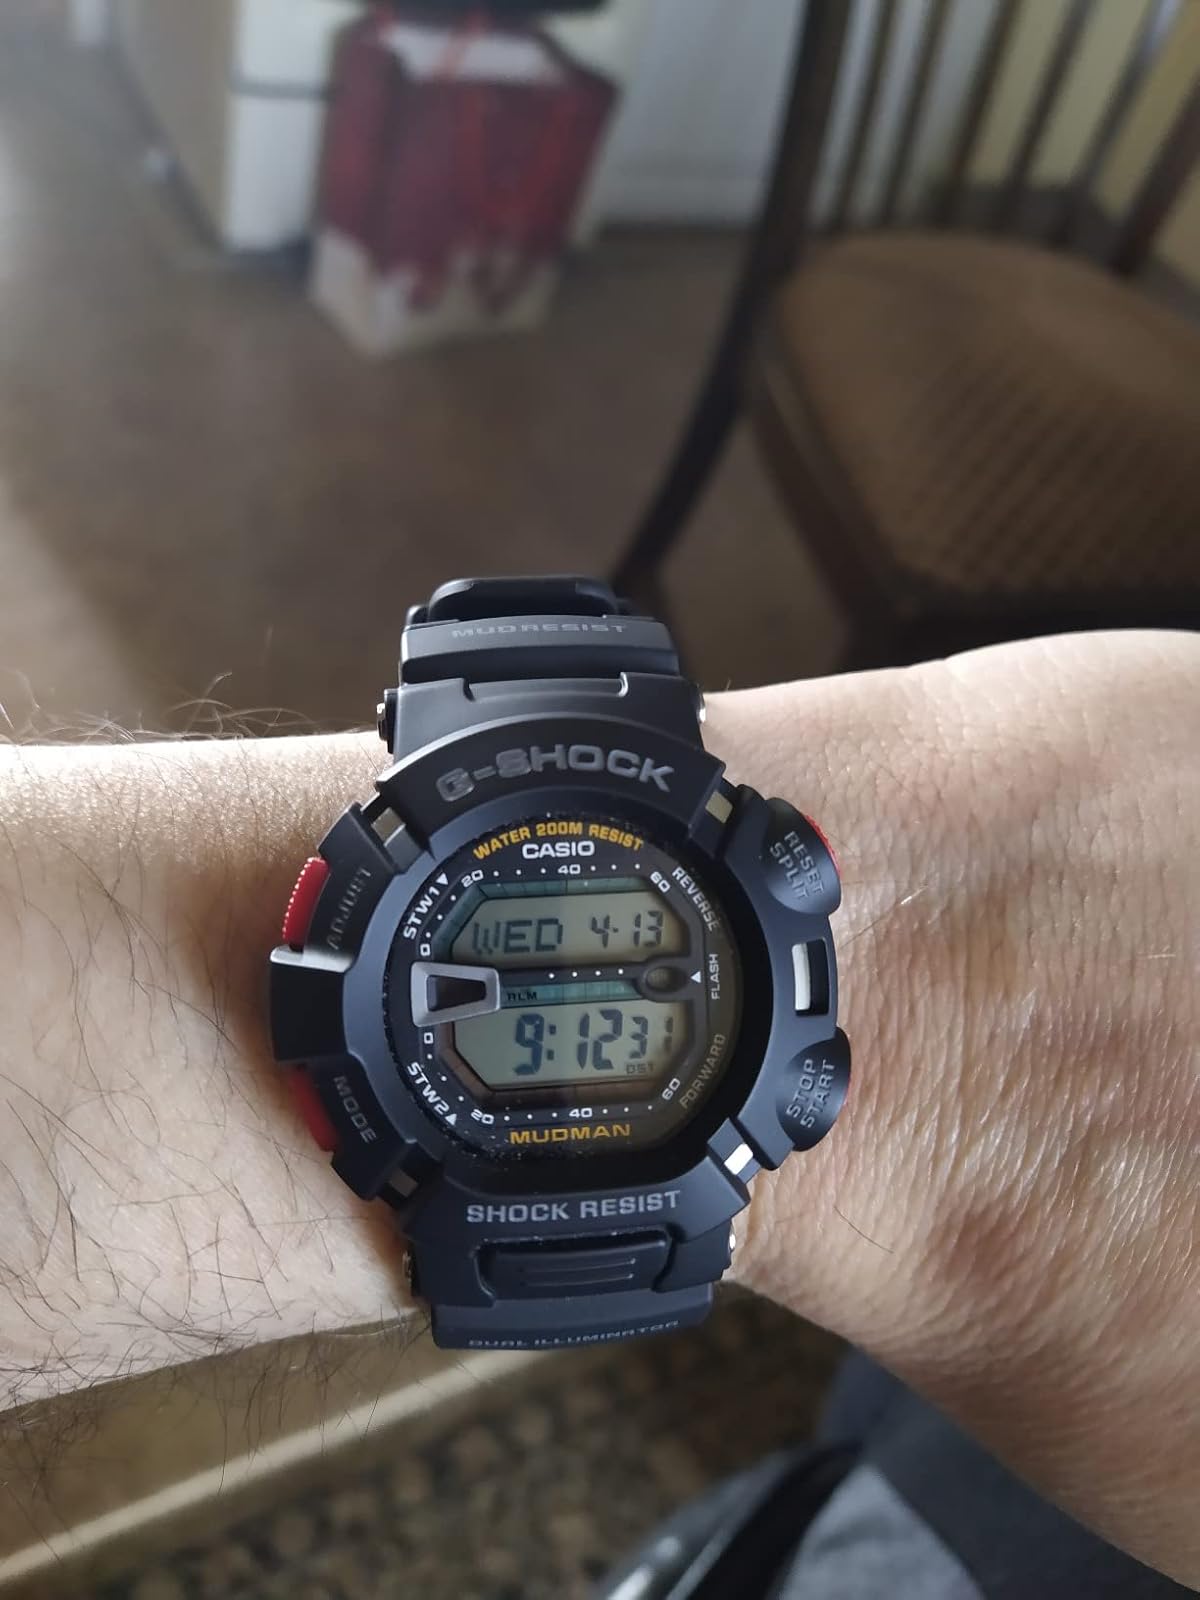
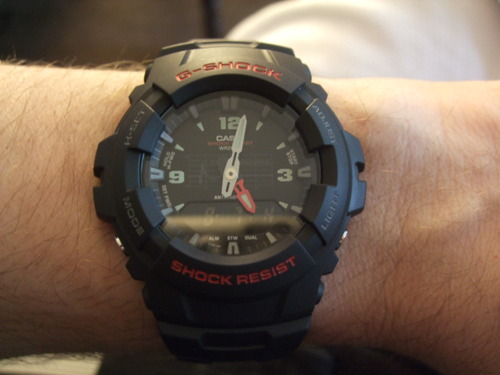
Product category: accessories_watch
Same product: no